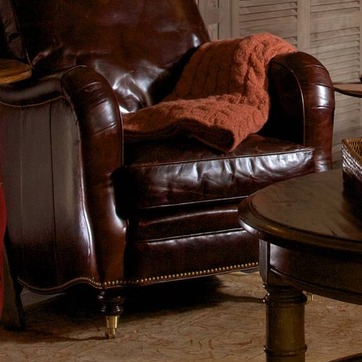
Material: leather